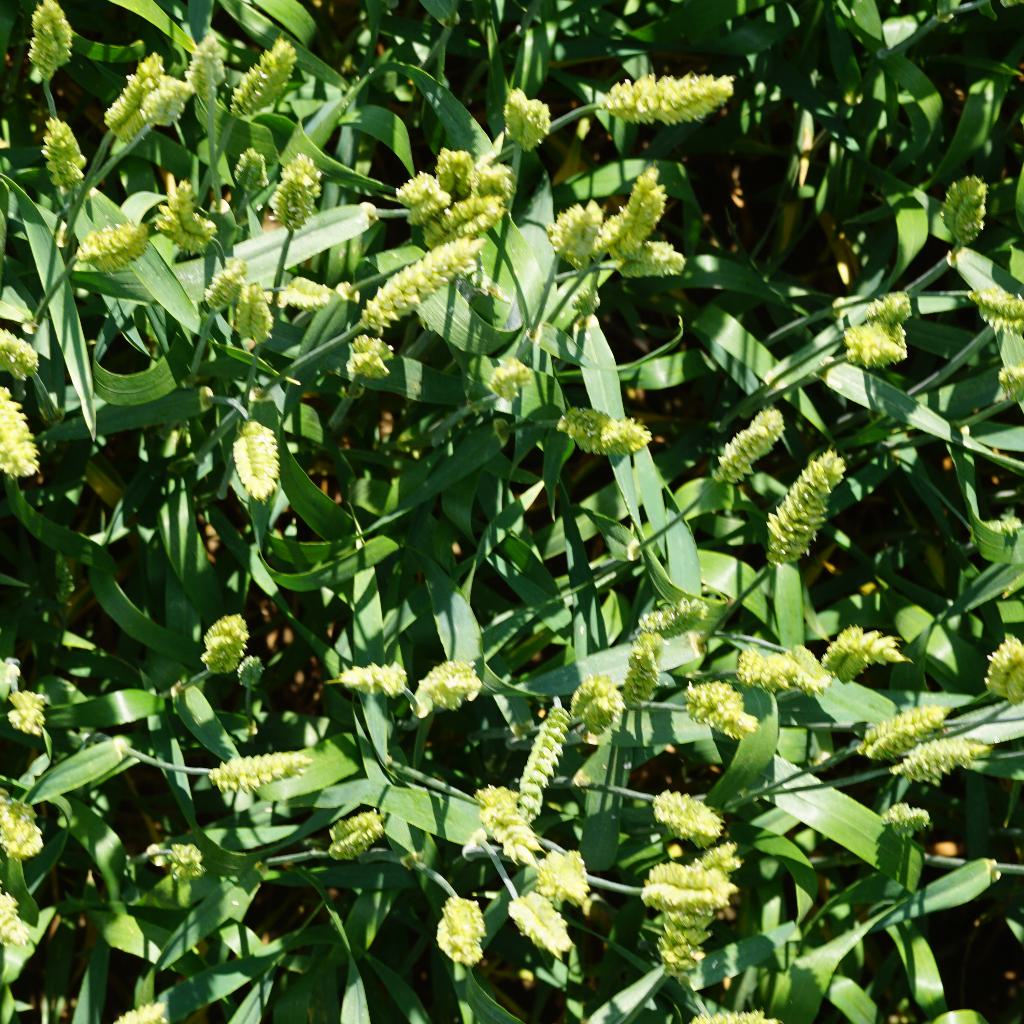
Country: France
Location: Gréoux
Wheat development stage: Filling